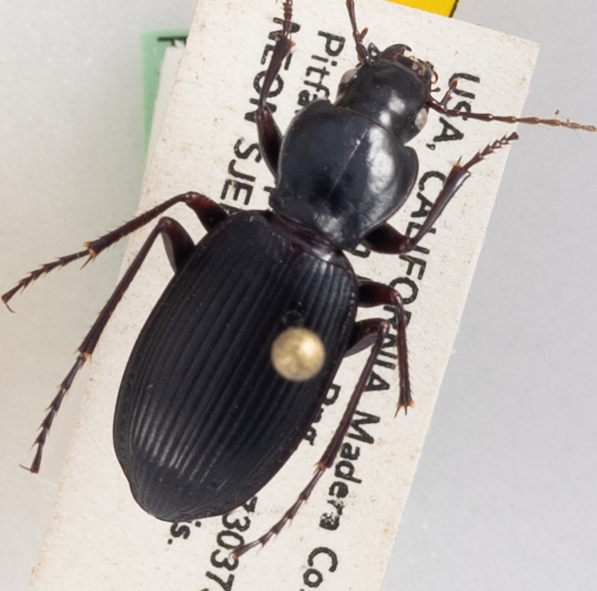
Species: Pterostichus panticulatus
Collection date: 2020-01-22 05:00:00
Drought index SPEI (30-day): -0.878
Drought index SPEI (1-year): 0.198
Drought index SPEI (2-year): -0.32